Imperial Brazilian Army

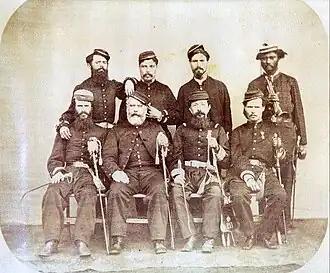
Colonel Joca Tavares (third sitting, from left to right) and his immediate assistants, including José Francisco Lacerda, better known as "Chico Diabo" (third standing, from left to right), responsible for killing Francisco Solano López in the Paraguayan War.

In 1851 the Imperial Army was composed of more than 37,000 men which 20,000 participated in the Platine War against the Argentine Confederation which opposed to Brazilian Empire's interests. The war ended in 1852 with the Brazilian victory at the Battle of Caseros, for some time establishing Brazilian hegemony over South America. The war ushered a period of economic and political stability in the Empire.